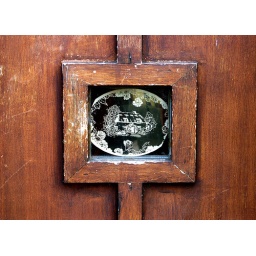
small window in a front door